Thomas Curtis Clarke

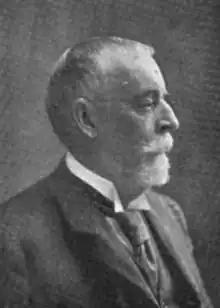

Thomas Curtis Clarke (September 16, 1827 – June 15, 1901) was an American railway engineer, builder and author best known for a series of cast iron bridges in the United States. While living and working in Port Hope, Ontario, his firm won the contract to build the east and west blocks of the Canadian Houses of Parliament.